Karamon

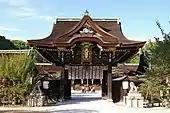
A "Mukai-kara-mon" at Kitano Tenman-gū

"Mukai-kara-mon" (向唐門) is the most common form of "kara-mon", and features two "kara-hafu" at the front and back of the gate. This type of gate may incorporate a "kara-hafu" in the middle of the roof, or the entire gable itself may be a curved structure.